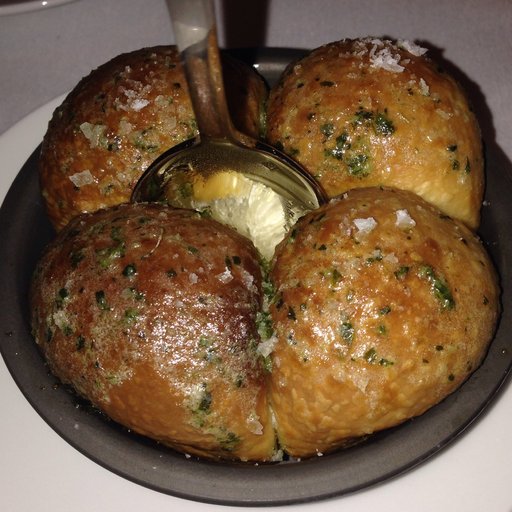
Label: garlic_bread